Richard Henry Major

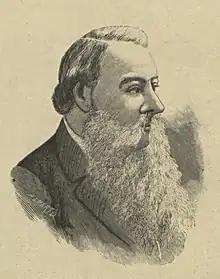
Richard Henry Major

Richard Henry Major (October 3, 1818 – June 25, 1891) was a geographer and map librarian who curated the map collection of the British Museum from 1844 until his retirement in 1880.